Black Hawk War

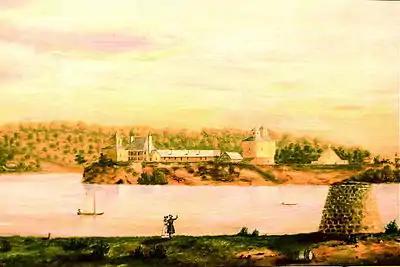
Fort Armstrong was located on Rock Island, which is now known as Arsenal Island. The view is from the Illinois side, with Iowa in the background.

The situation was complicated by the American spoils system. After Andrew Jackson assumed the U.S. presidency in March 1829, many competent Indian agents were replaced by unqualified Jackson loyalists, argues historian John Hall. Men like Thomas Forsyth, John Marsh, and Thomas McKenney were replaced by less qualified men such as Felix St. Vrain. In the 19th century, historian Lyman Draper argued that the Black Hawk War could have been avoided had Forsyth remained as the agent to the Sauks.